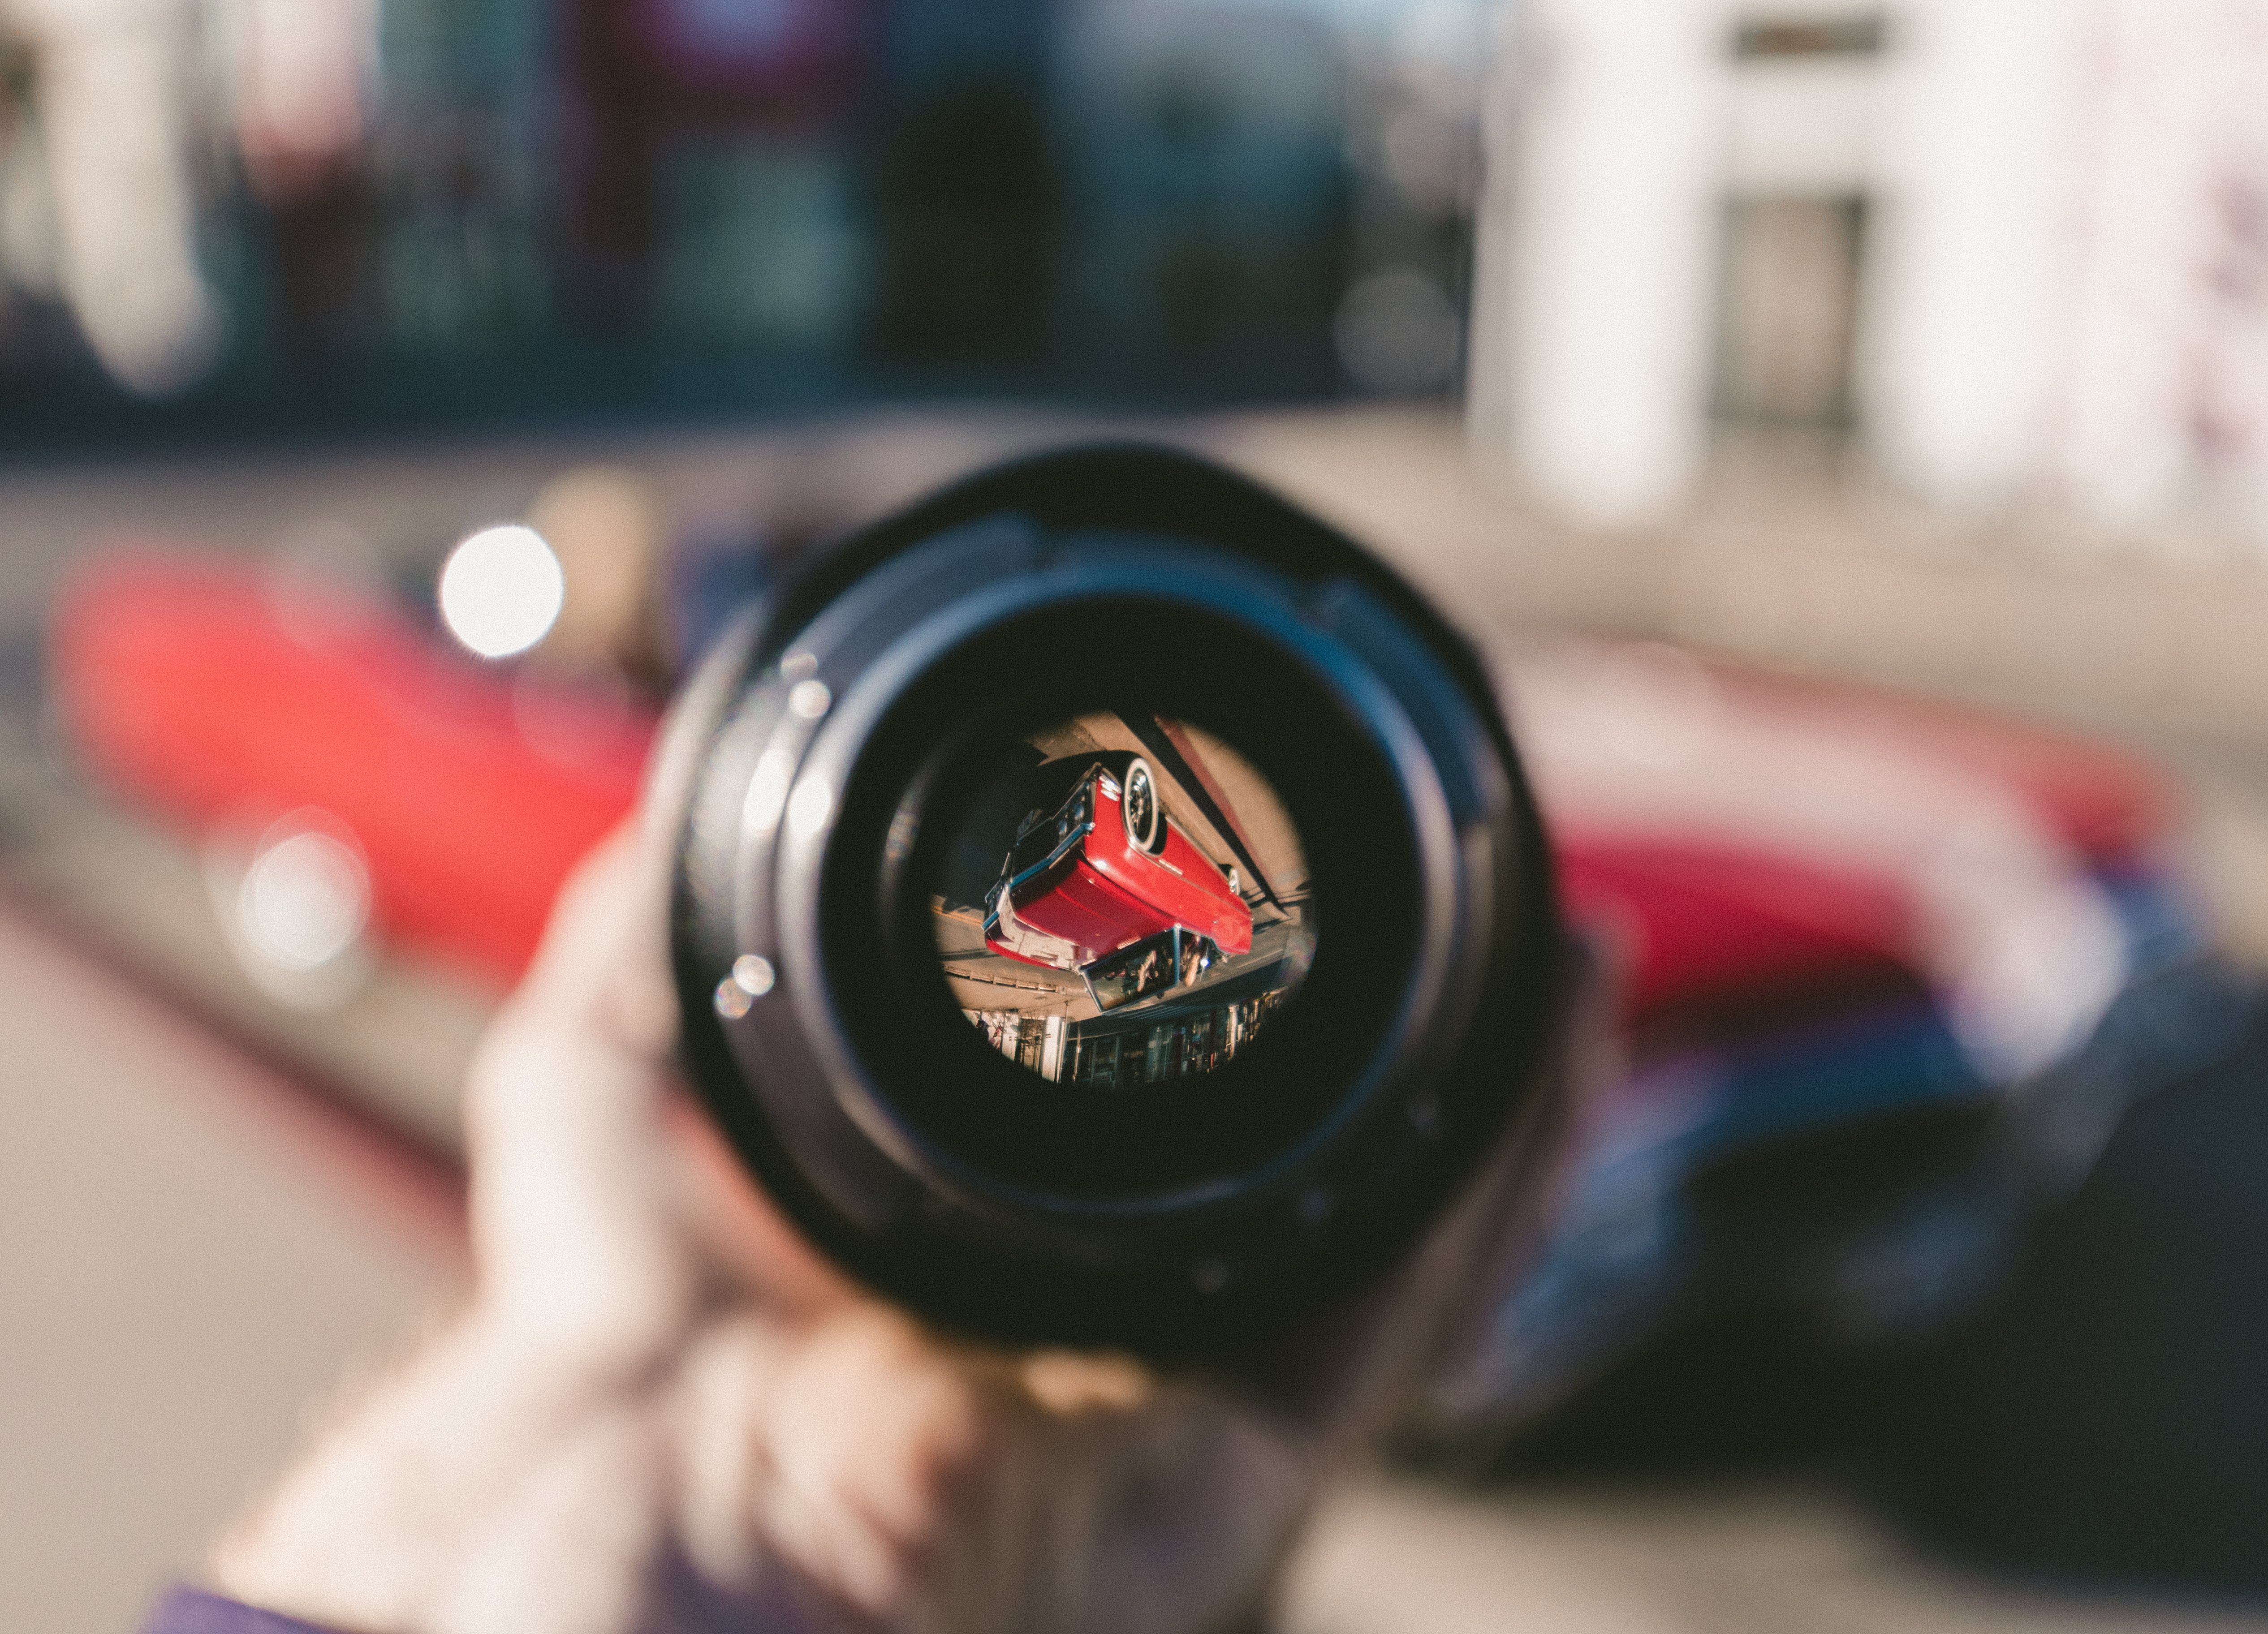
car, camera, wheel, driving, reflection, red, vehicle, color, black, camera len, reflex camera, len, digital slr, single lens reflex camera